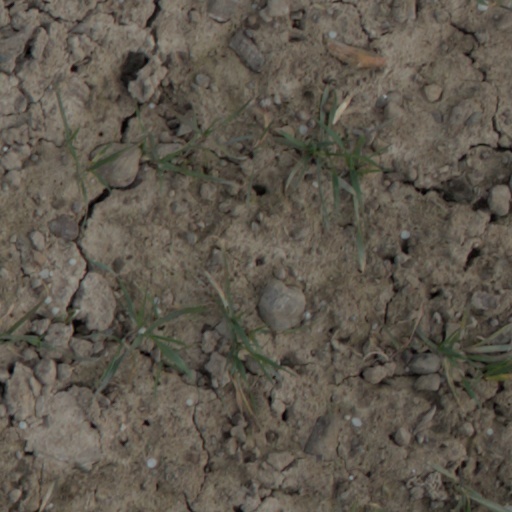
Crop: wheat